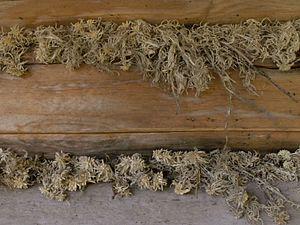
Sphaignes utilisées comme joint dans une construction en rondins. Ici
La construction en bois massif empilé est un système constructif en bois, faisant usage de troncs, rondins ou madriers de bois massifs. Ce système constructif emploie des grumes écorcées et ajustées les unes aux autres, dont le diamètre fait généralement entre 25 et 35 cm. C'est selon Eugène Viollet-le-Duc, avec la charpente l'autre manière principale de construire en bois. On peut distinguer plusieurs manières de construire traditionnelles principales :